Alkaluk

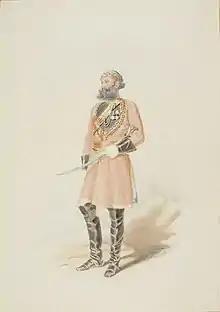
A jemadar of the 8th Bengal Irregular Cavalry, 1855

Akaluk was a tight-fitting tunic of long length has a front open with long sleeves made with quilted stuff. Once, it was an outfit of the cavalry for the first eight regiments during India's colonial era. The elite people also wore the garment in the 19th century. However, the British eventually replaced it with a waistcoat.